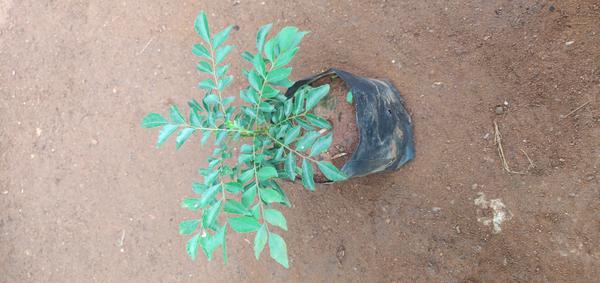
Plant: Curry_Leaf